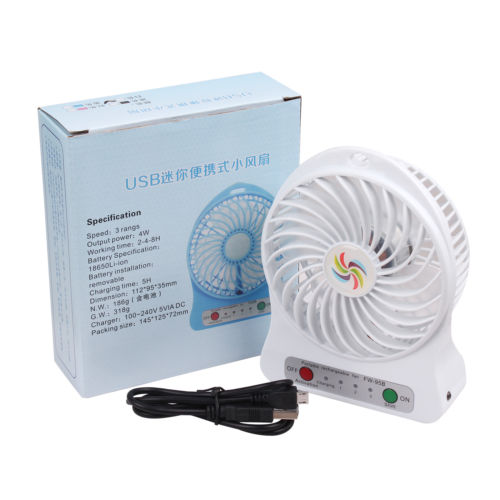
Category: fan